John Risley

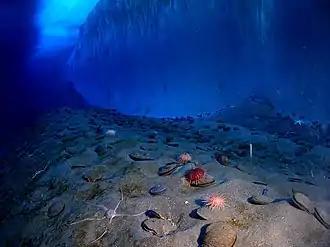
Antarctic scallop at McMurdo Sound

Within ten years of its founding in 1976, Clearwater had grown into one of the largest international food fish businesses by specializing in high return products including scallops, lobster, clams, coldwater shrimp and crab, which it air-freights around the world. It is the largest holder of rights in Canada for each of these shellfish species and by 2008, it owned the rights to all offshore lobster fished in offshore Atlantic Canadian waters and all Arctic surf clams. By 2008, the fleet included ten factory freezers (the largest such fleet in Canada) and the entire international fleet totalled 21 vessels. Its Argentinian fleet fishes Antarctic scallop.